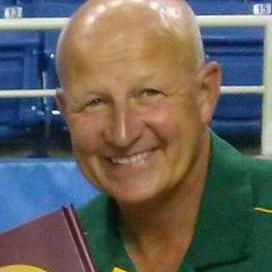
Age: 54